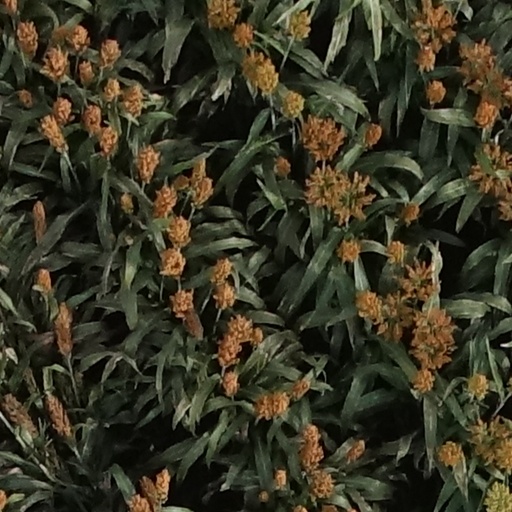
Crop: sorghum